Romford

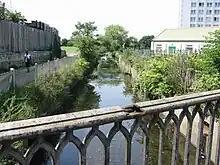
The River Rom emerges from underground channels at Roneo Corner.

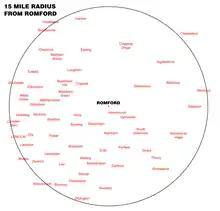
15 mile radius map for Romford

The town centre is about above sea level on a gravel terrace rising from the River Thames. The north of the town has developed on London Clay and is situated as much as above sea level. A continuous gentle rise in the eastern suburbs towards Gidea Park and Harold Wood peaks around around the Harold Court. On the northern side, Harold Hill peaks at . The semi-rural area north of Collier Row and Harold Hill consists of many rolls of hills, with elevation peaking at the village of Havering-atte-Bower, .